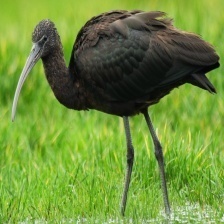
Species: GLOSSY IBIS
Scientific name: PLEGADIS FALCINELLUS